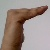
The image shows a hand gesture representing a space in Indian Sign Language.